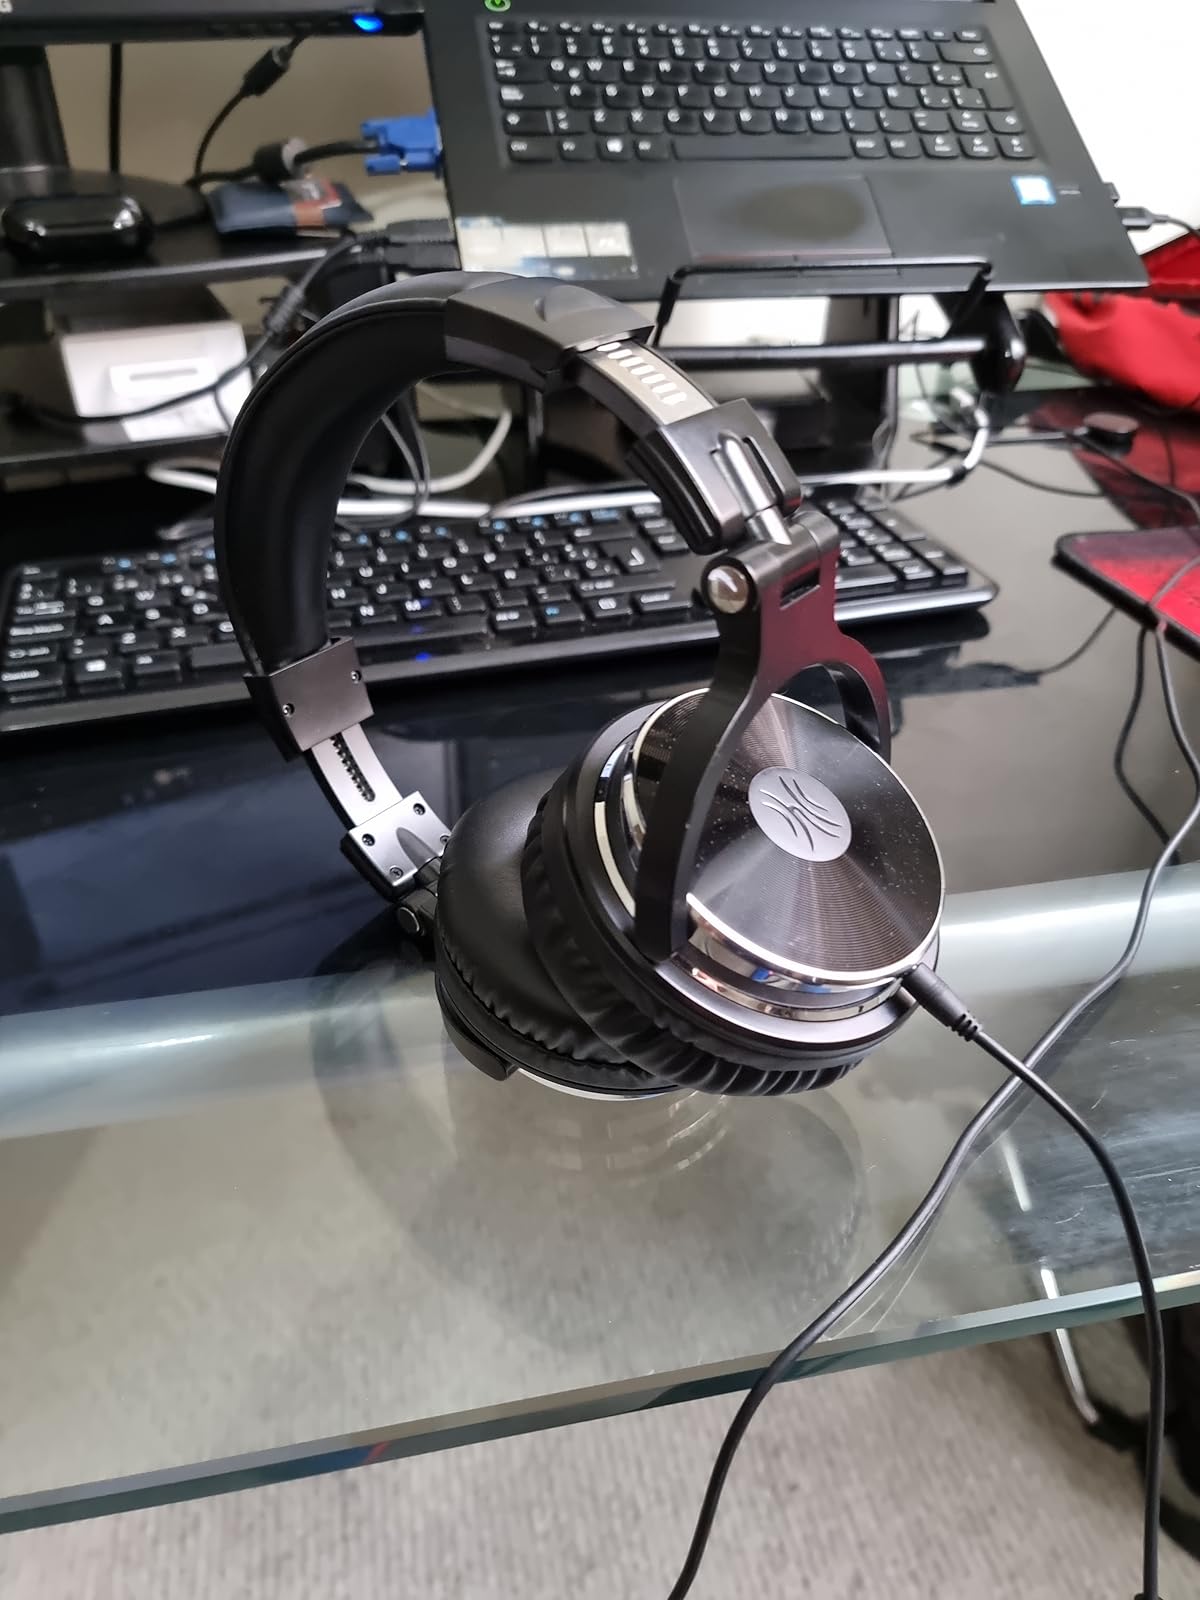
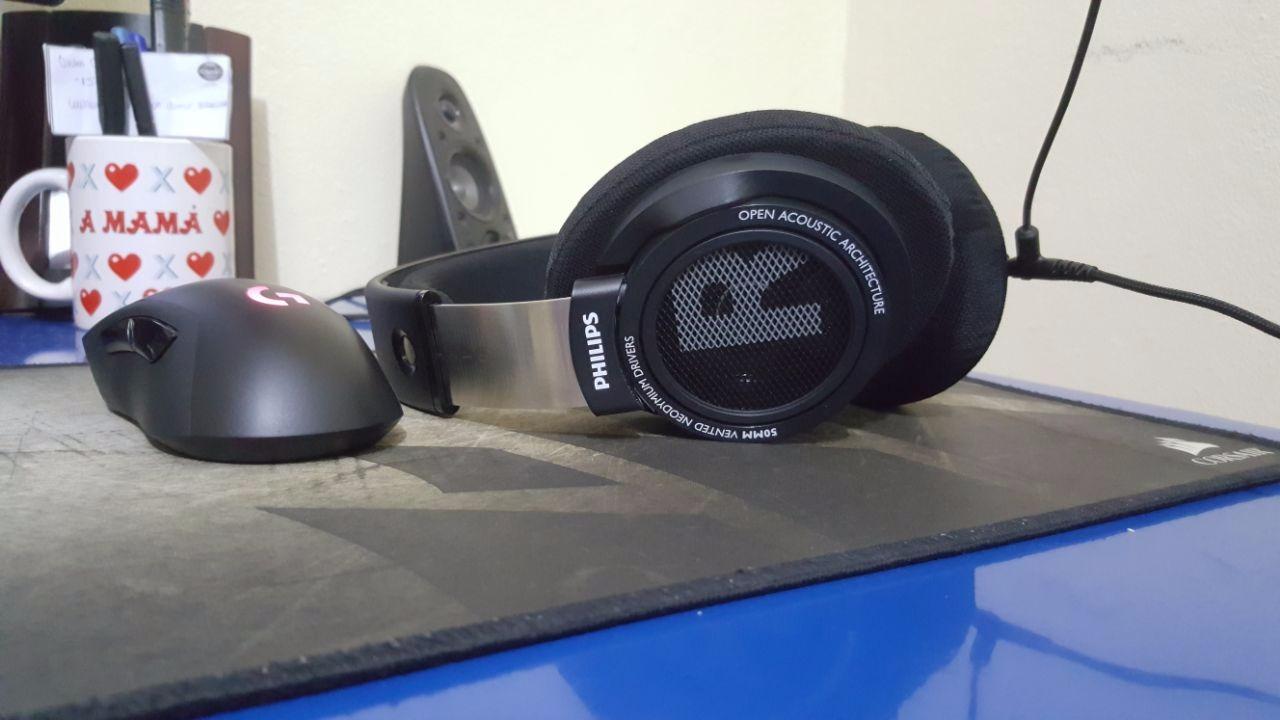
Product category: headphones
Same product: no